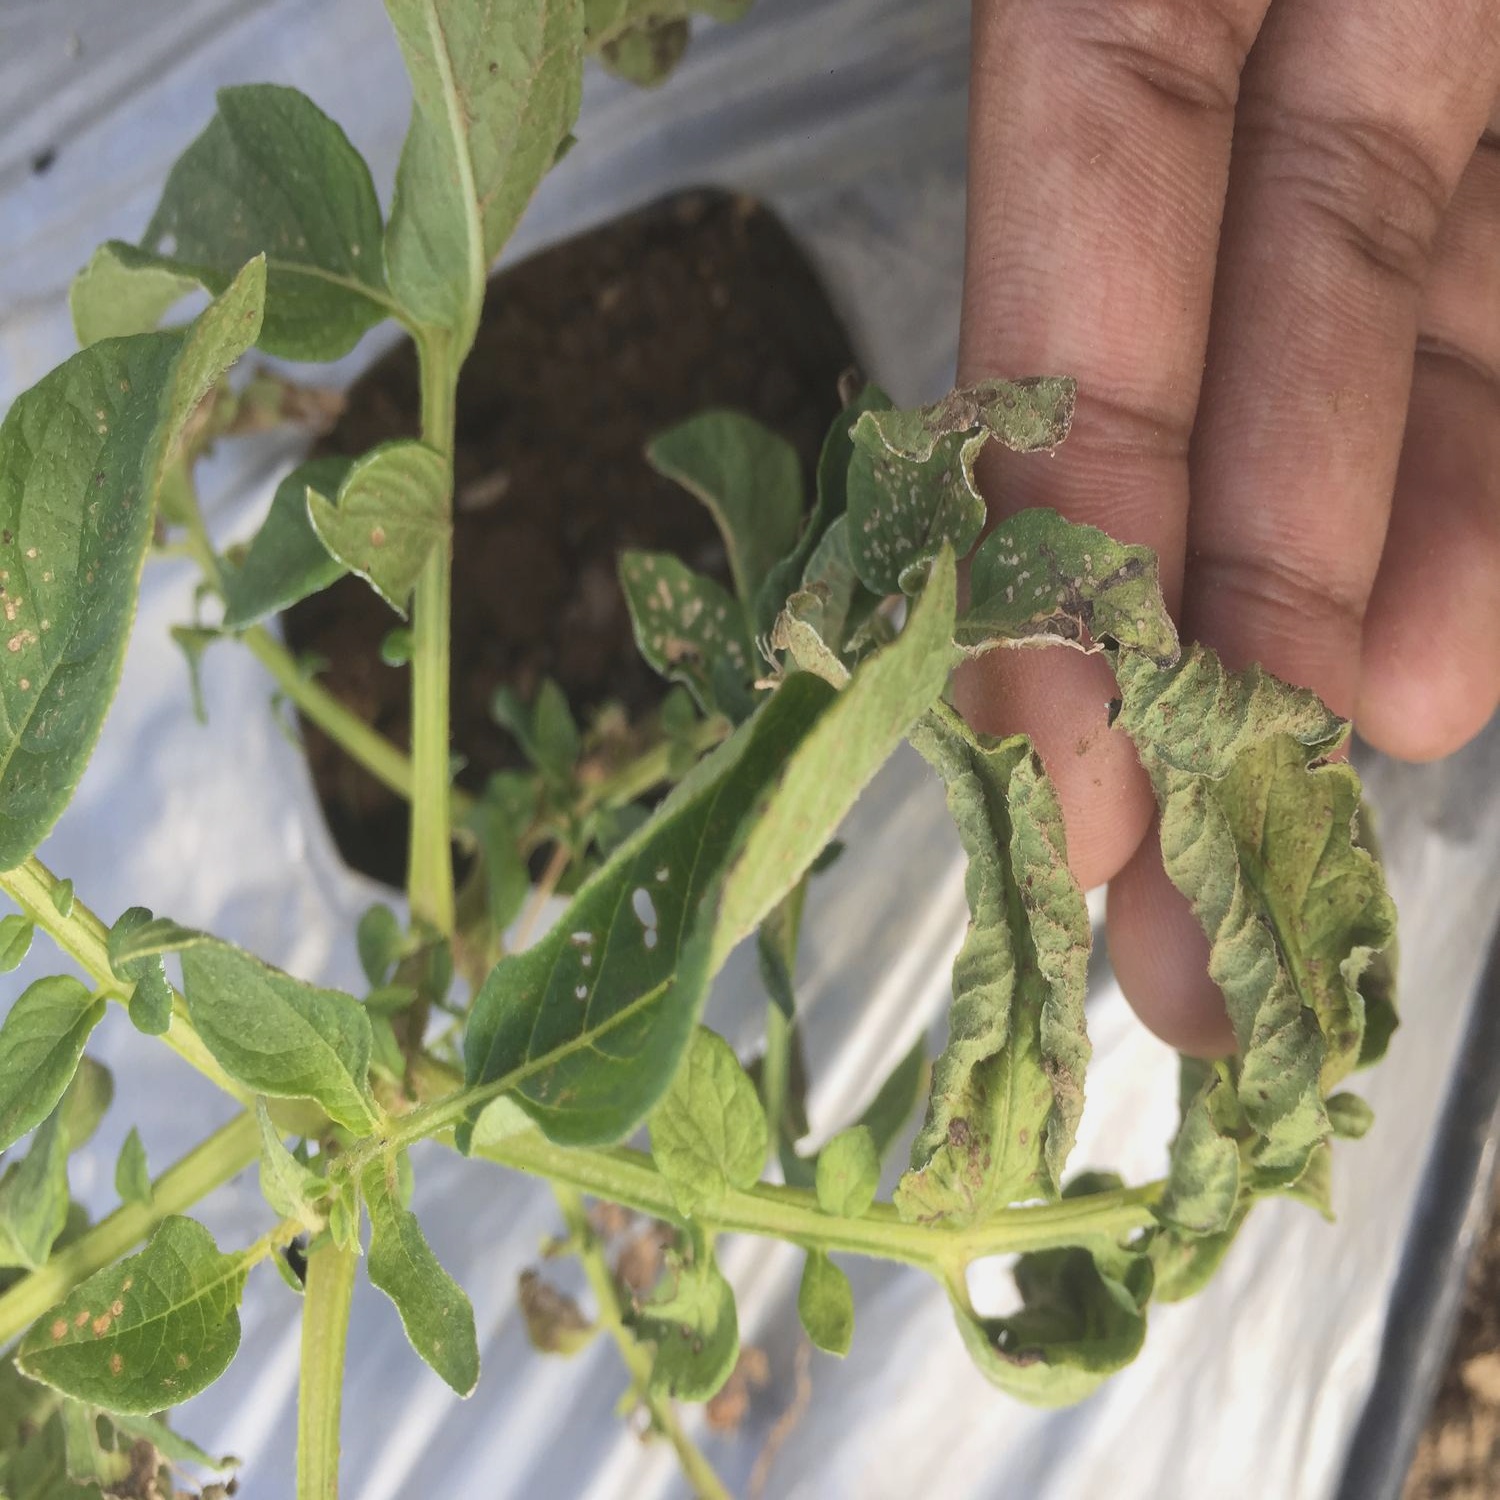
Etiqueta: Pudricion_Parda